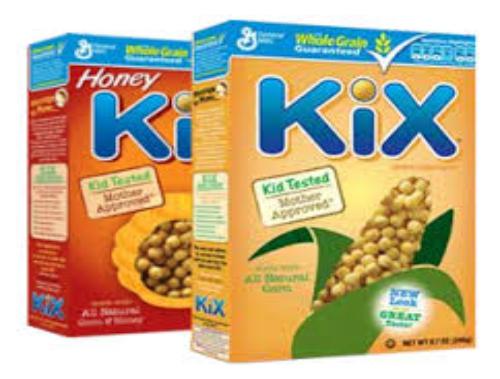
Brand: Honey Kix
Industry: Food